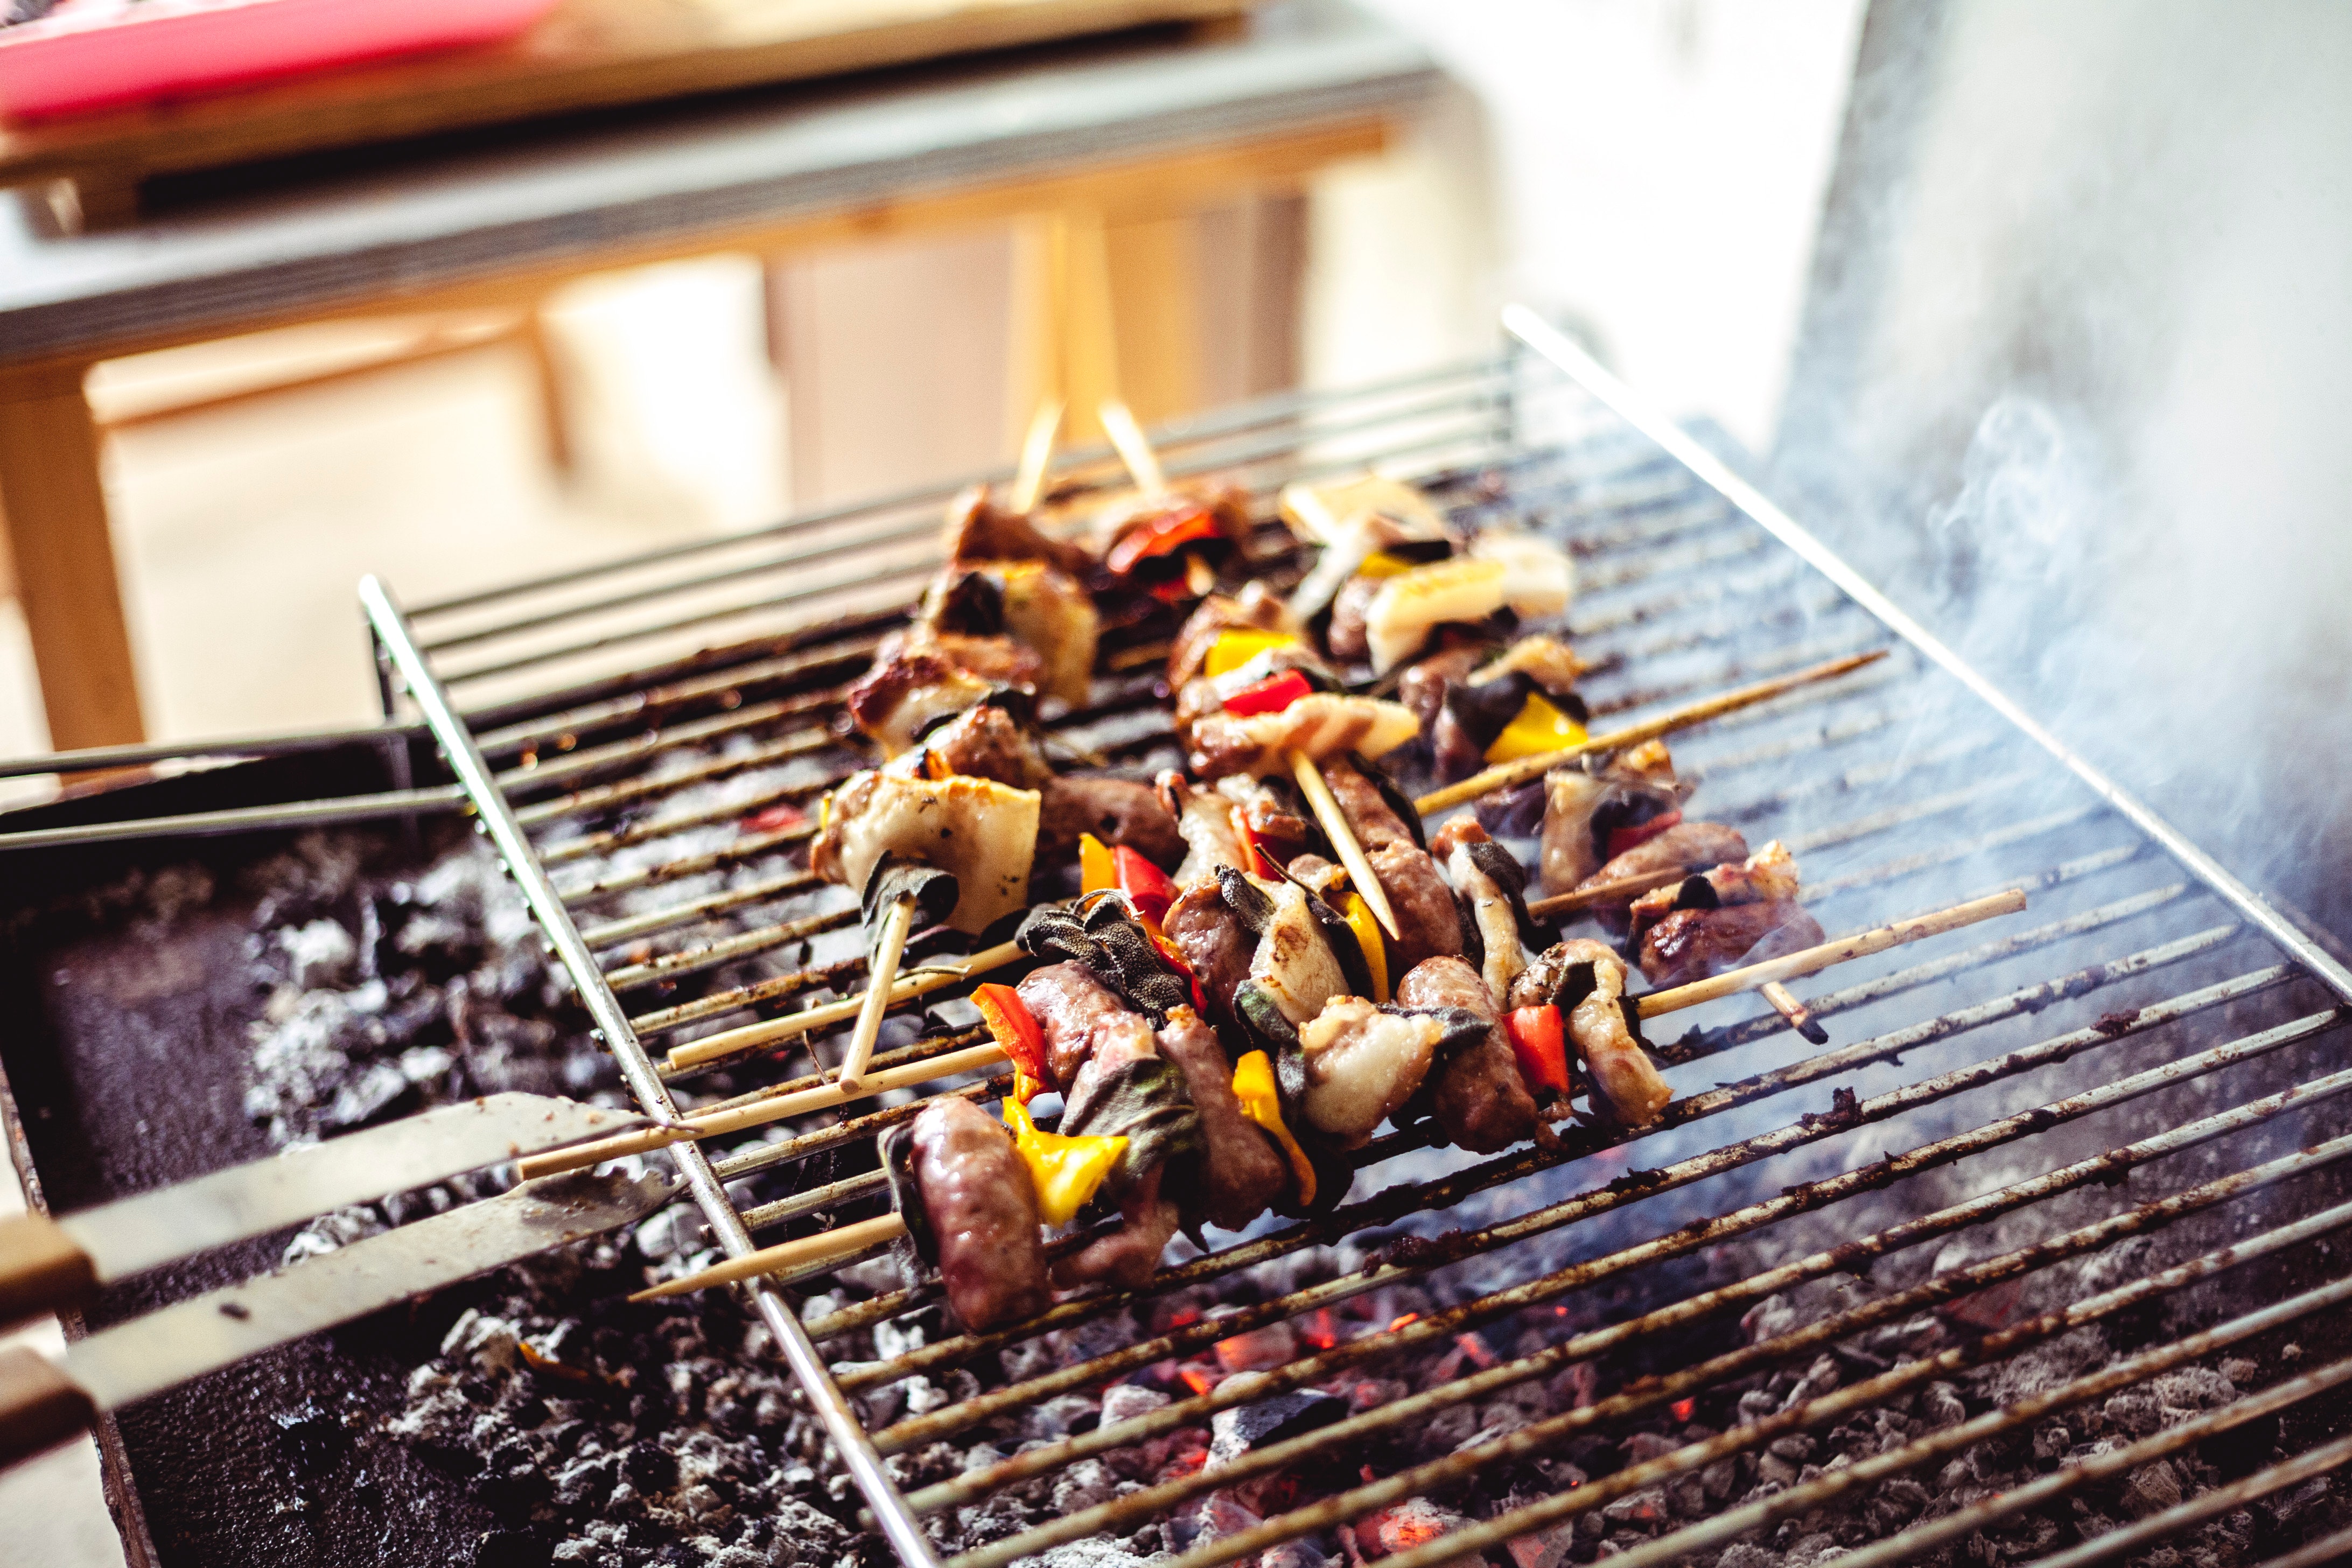
barbecue, cuisine, skewer, food, yakitori, shashlik, dish, Sate kambing, grilling, brochette, souvlaki, barbecue grill, satay, roasting, meat, Anticuchos, grillades, finger food, arrosticini, cooking, outdoor grill, street food, recipe, churrasco food, kebab, ingredient, goat meat, mediterranean food, teriyaki